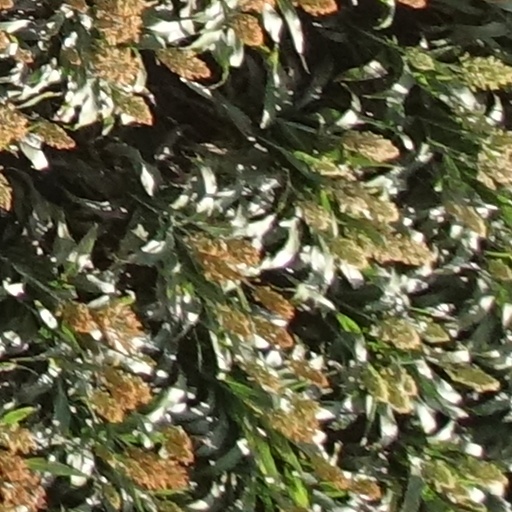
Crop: sorghum